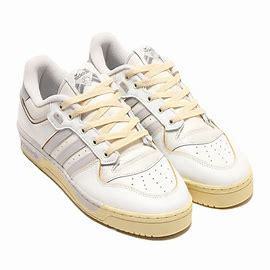
Brand: Adidas
Model: Rivalry 86